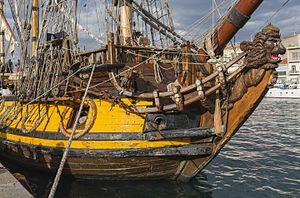
Le Shtandart est la réplique d'une frégate russe du XVIIIᵉ siècle du même nom, navire amiral du tsar Pierre le Grand. Ce navire est un trois-mâts carré de 34,5 m de longueur, lancé en 1999.
La proue est la partie avant d'un bateau. Elle comprend diverses pièces de structure dont, quand elle existe, l'étrave, et les superstructures situées à l'avant, comme le mât de beaupré et le pavois avant.